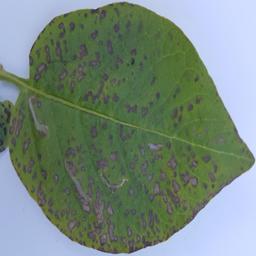
Etiqueta: Tizon_Temprano